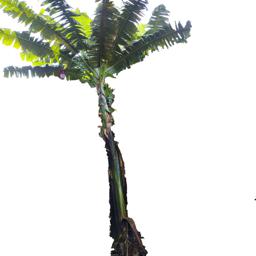
Label: BHIMKOL